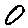
Label: 0